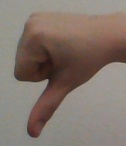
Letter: waw